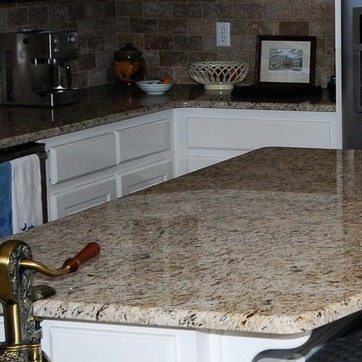
Material: polishedstone